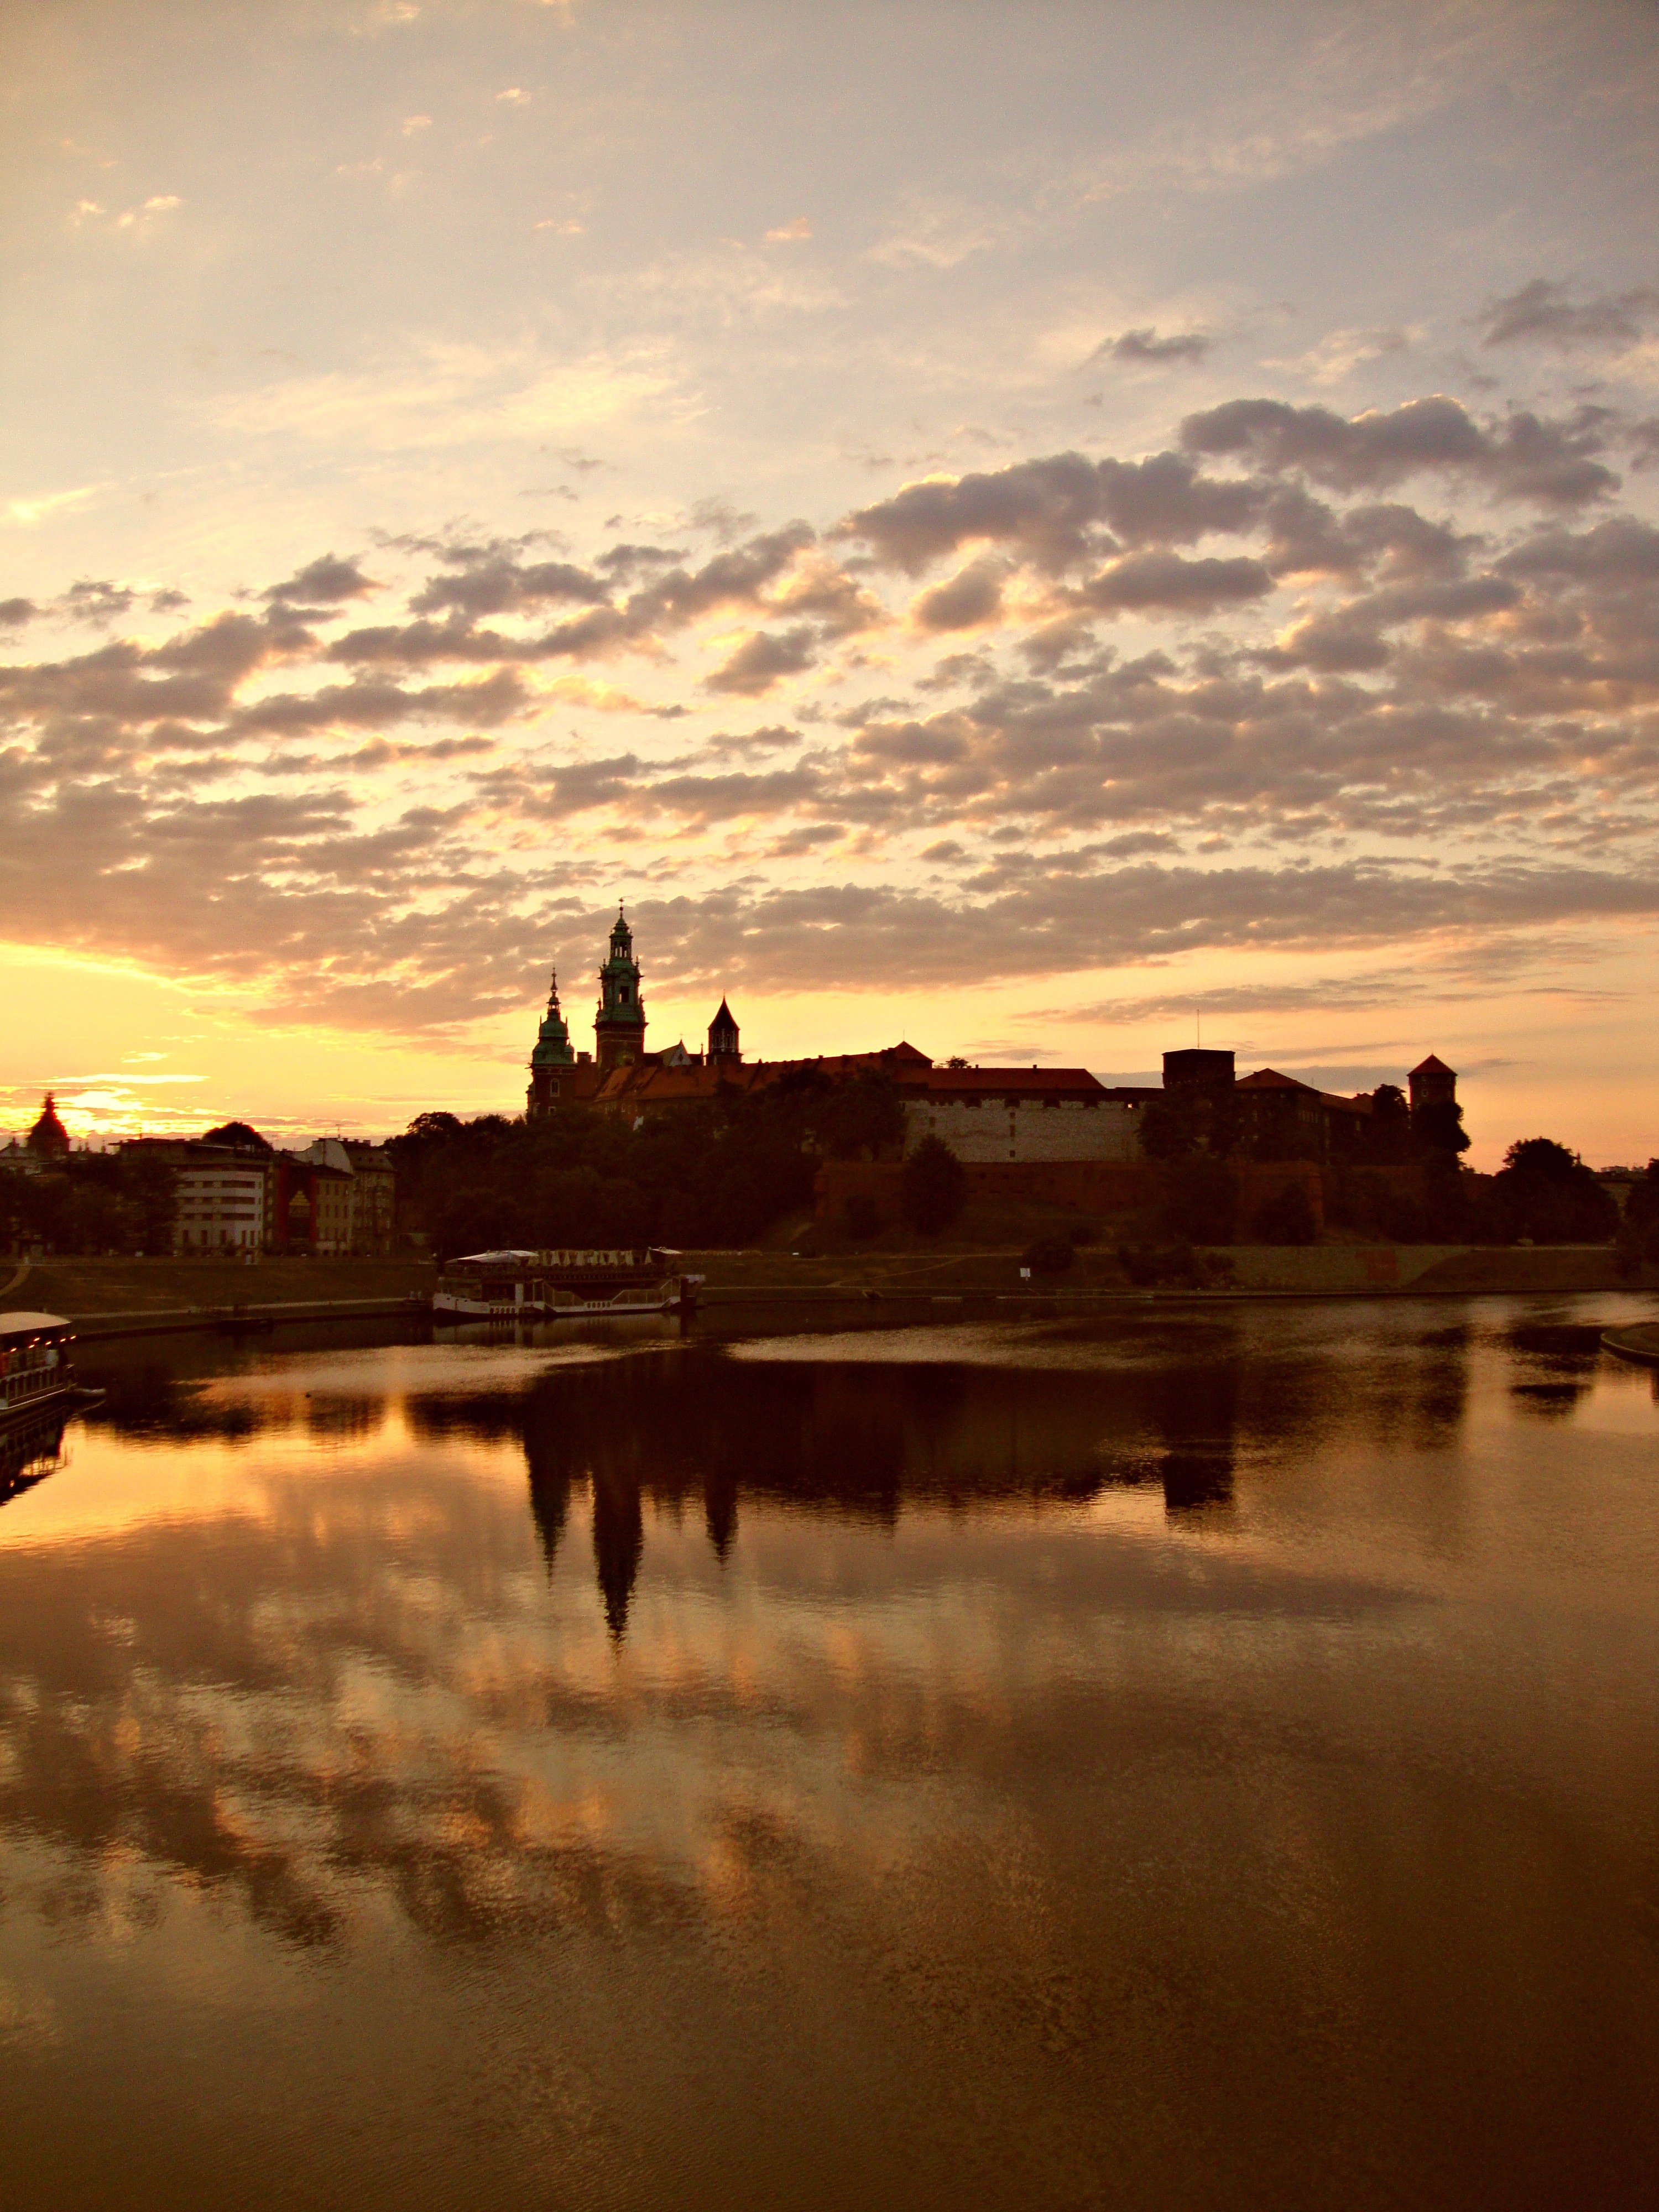
landscape, sea, horizon, cloud, sky, sun, sunrise, sunset, skyline, sunlight, morning, dawn, river, dusk, evening, reflection, clouds, poland, krakow, afterglow, wawel, atmospheric phenomenon